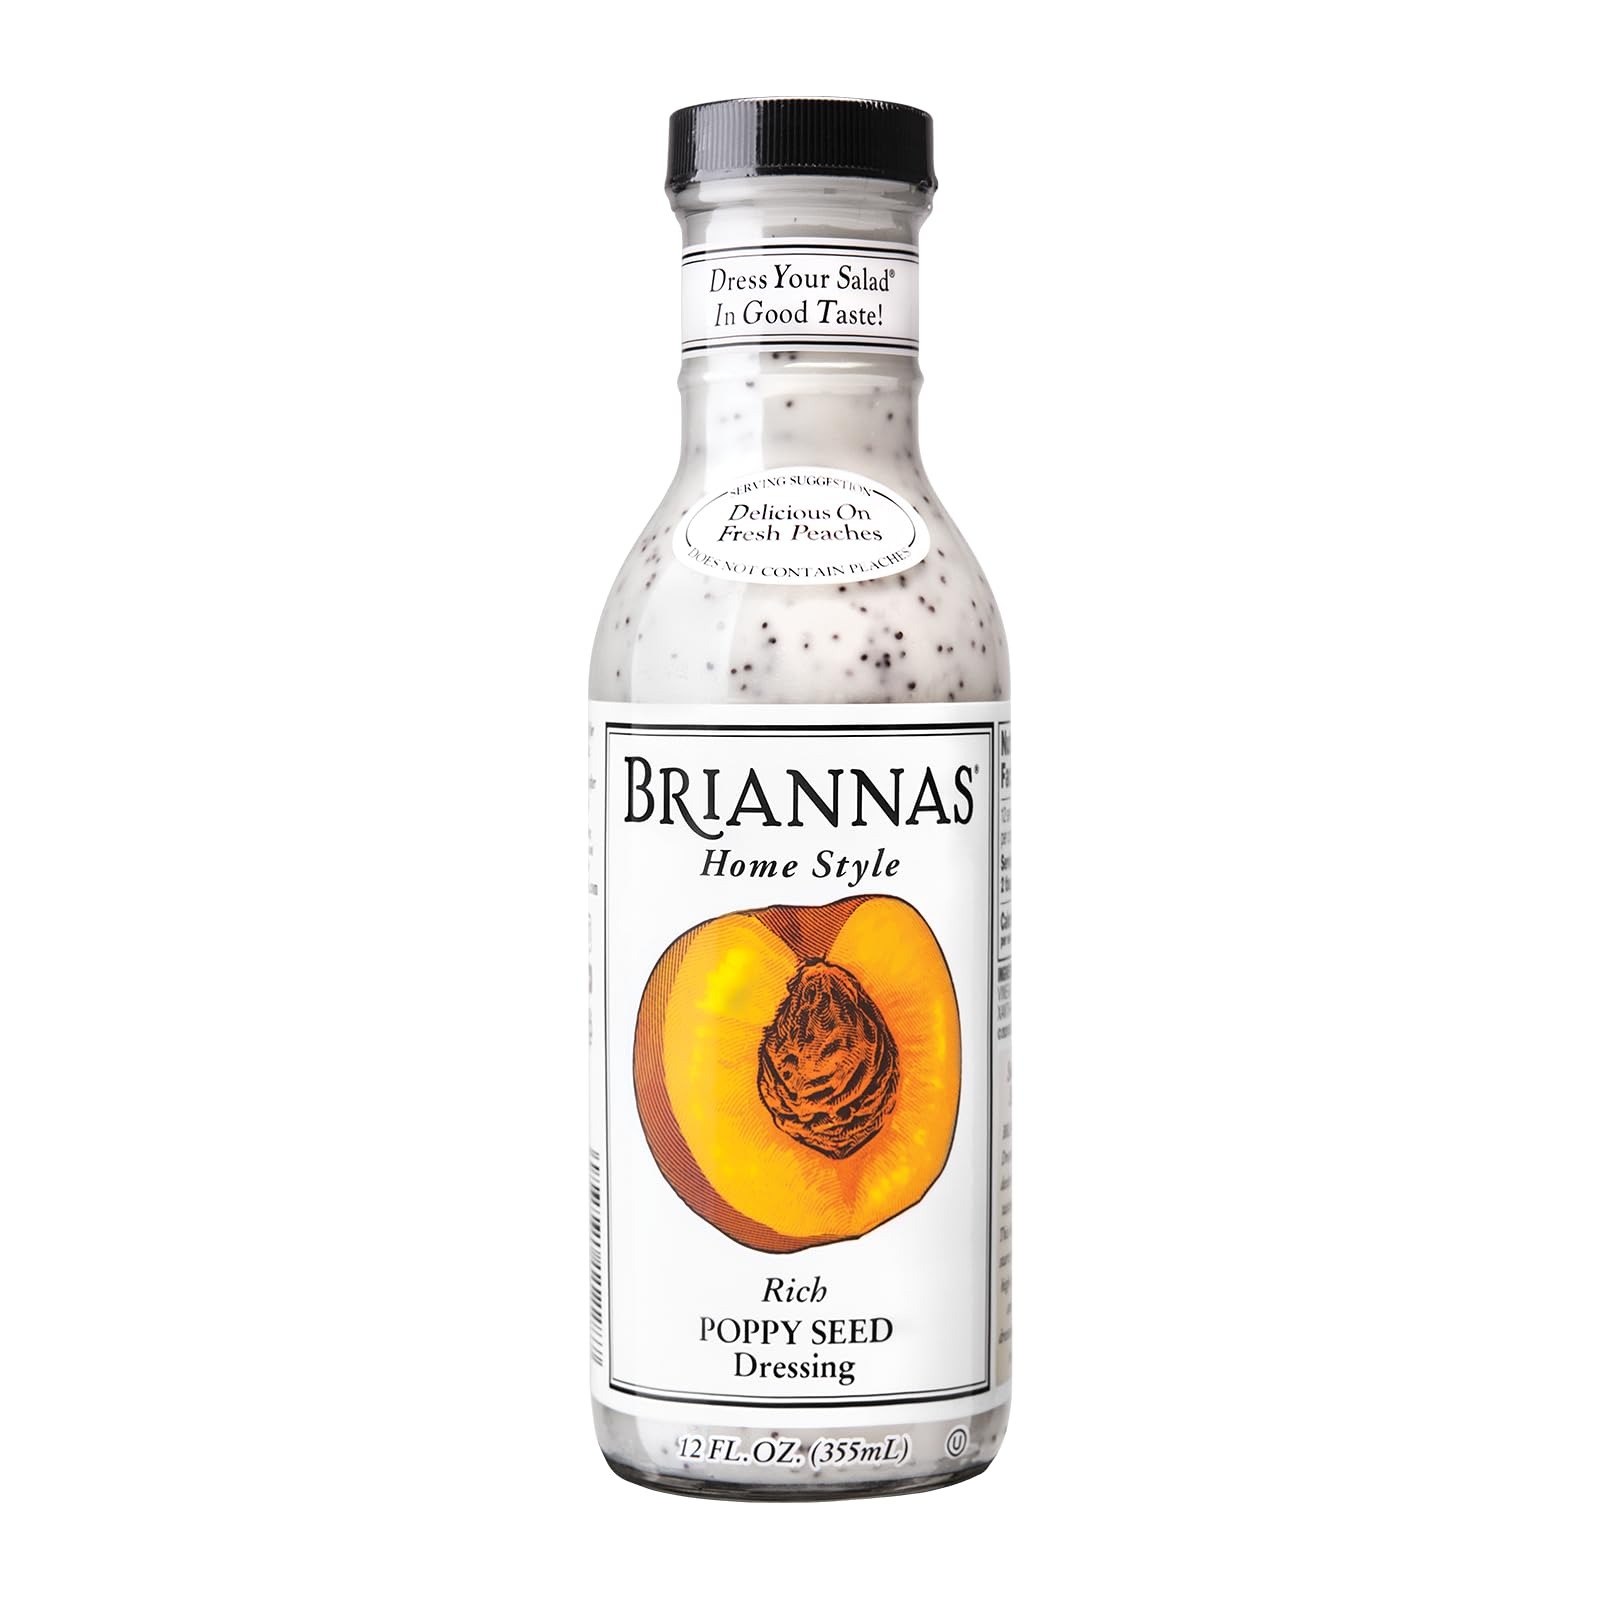
Item Name: BRIANNAS - Home Style Rich Poppy Seed Dressing – Fine Salad Dressing made with Premium Ingredients - Gluten Free, Kosher, & Vegan Dressing - 12 oz. Bottle
Bullet Point 1: RICH POPPY SEED: BRIANNAS Rich Poppy Seed Salad Dressing is almost too tasty for words but if its devoted followers had to describe the creamy, rich dressing they would use words such as “incredible,” “terrific” and “addictive”.
Bullet Point 2: UNMATCHED PAIRINGS: You’re sure to enjoy this premium delight of a dressing on fruit salads, traditional green salads or as the only ingredient for your coleslaw dressing.
Bullet Point 3: HOME STYLE FAMILY: All of BRIANNAS Home Style Dressings were born in a family kitchen and continue to represent the best of home style foods - premium ingredients, small batch care and unforgettable flavor
Bullet Point 4: MIND-BLOWING FLAVOR: BRIANNAS offers 25 delectable dressings, five mouthwatering marinades, and crunchy seasoned croutons in three delicious flavors - explore all our flavors today!
Bullet Point 5: DESIRE FOR PERFECTION: Founded in 1982 in TX, BRIANNAS Fine Salad Dressings emerged from a desire to create a superior product with family pride and consistent high quality ingredients
Value: 1.0
Unit: Count

Price: 4.09